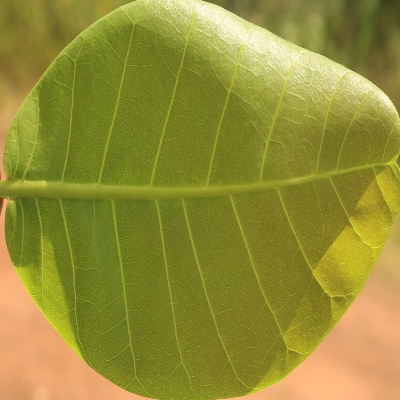
Crop: Cashew
Condition: healthy